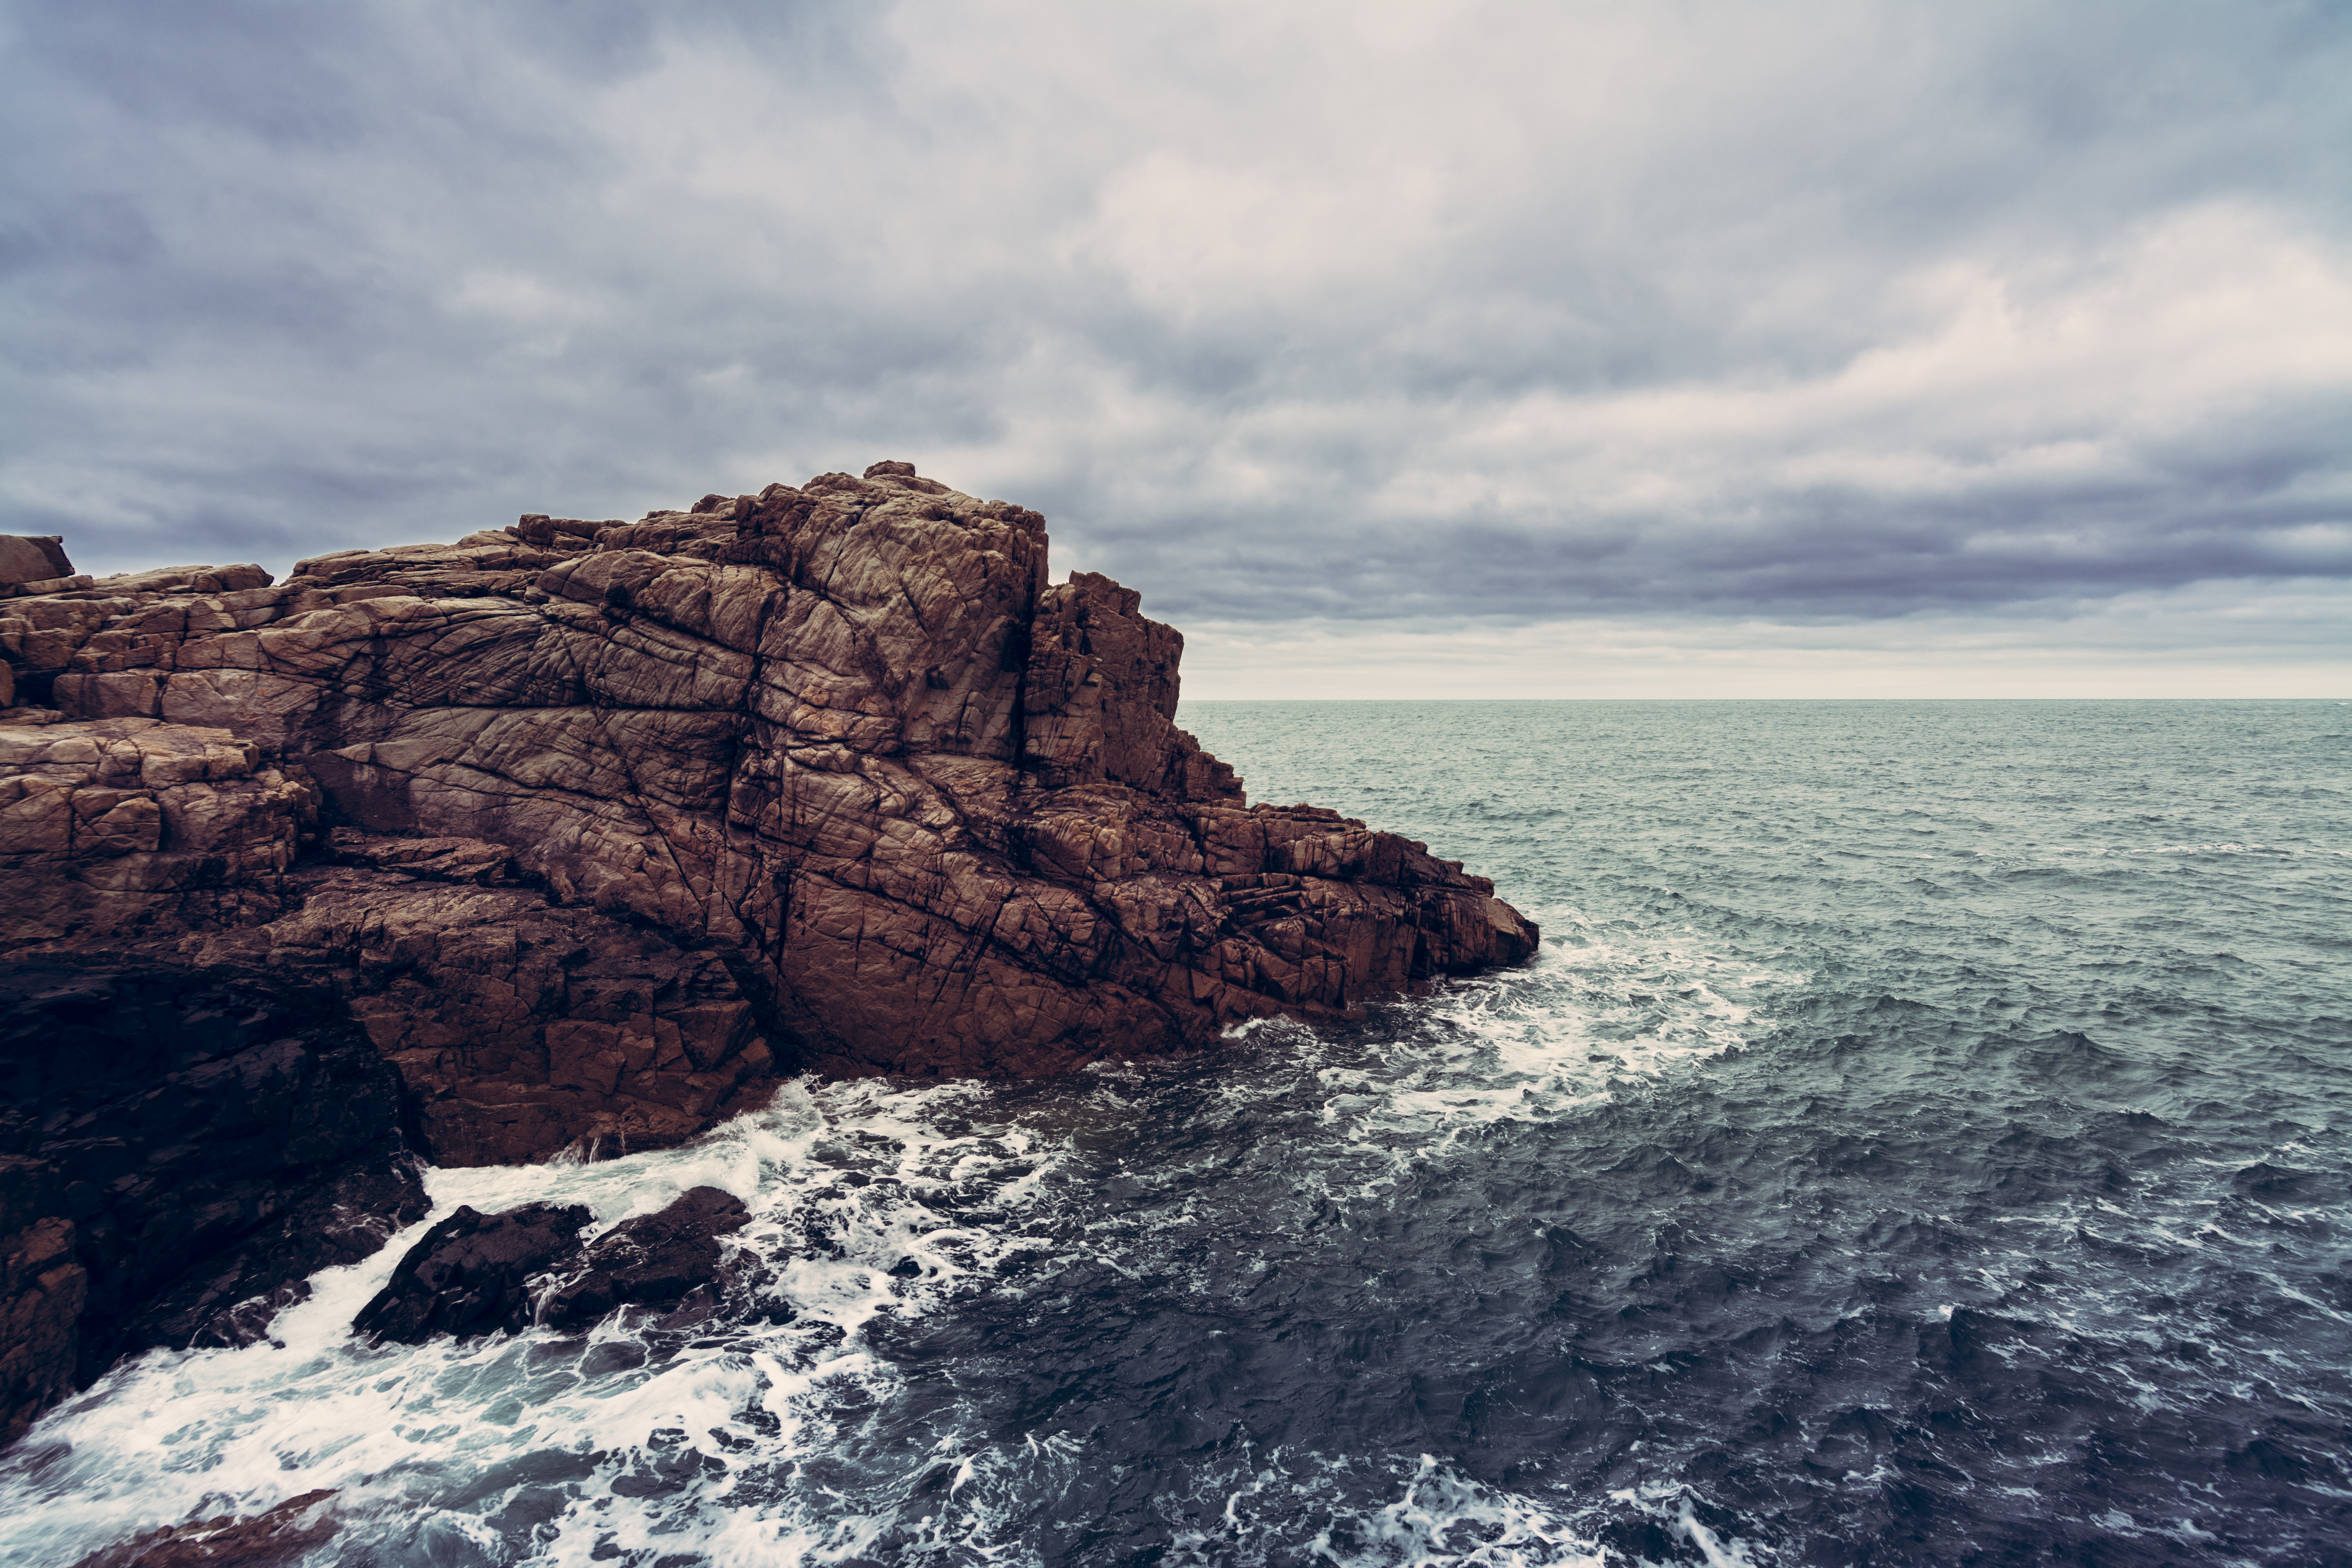
landscape, sea, coast, water, nature, outdoor, rock, ocean, horizon, winter, cloud, sky, shore, wave, wind, coastal, panorama, travel, cliff, france, panoramic, europe, cove, bay, blue, tourism, terrain, material, body of water, waves, clouds, french, geology, aqua, horizontal, atlantic, britain, cote, cape, islet, savage, brittany, bretagne, sky clouds, wind wave